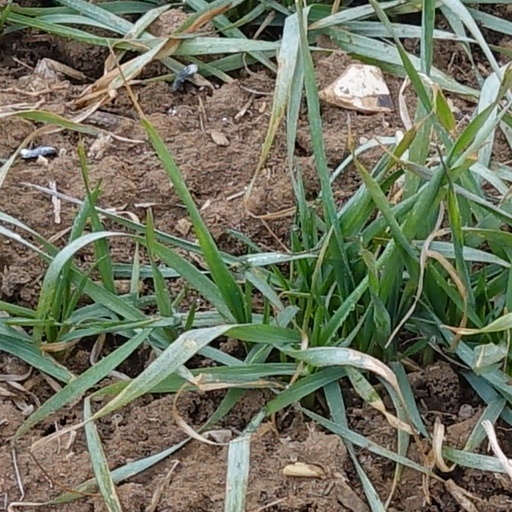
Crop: wheat